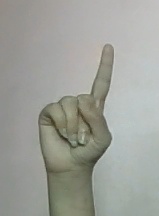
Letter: bb